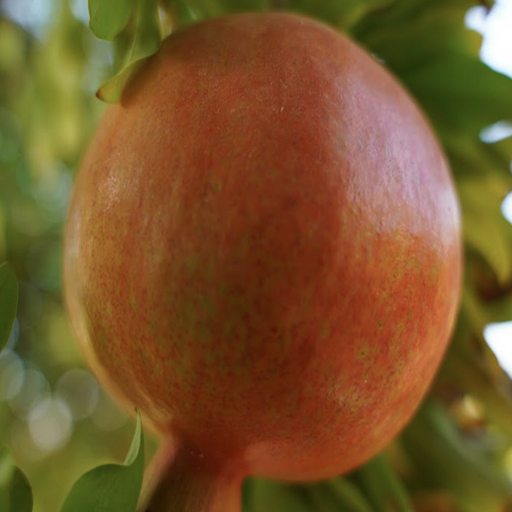
Label: Healthy